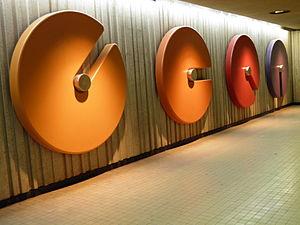
L'art dans le métro de Montréal est présent sous la forme d'une centaine d'œuvres d'art permanentes installées à l’intérieur et aux abords des différentes stations. En 2016, le métro compte des œuvres distribuées dans 55 des 68 stations du réseau.